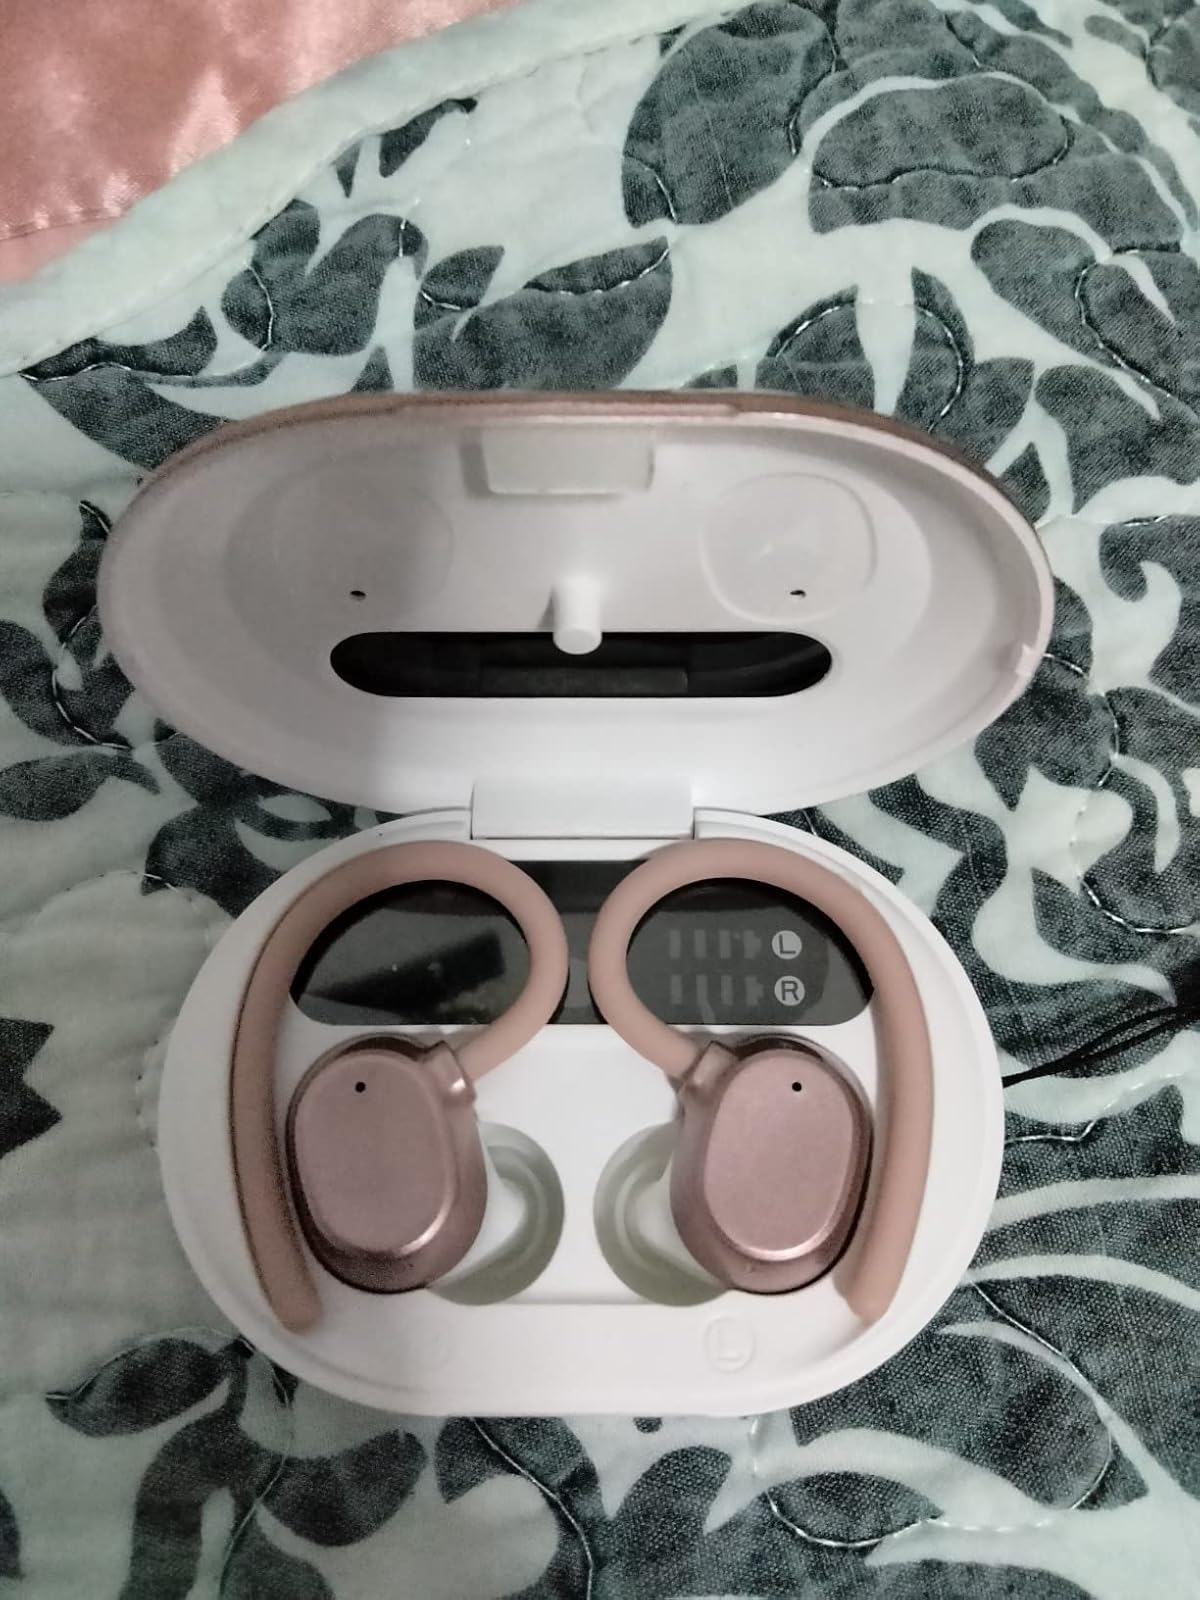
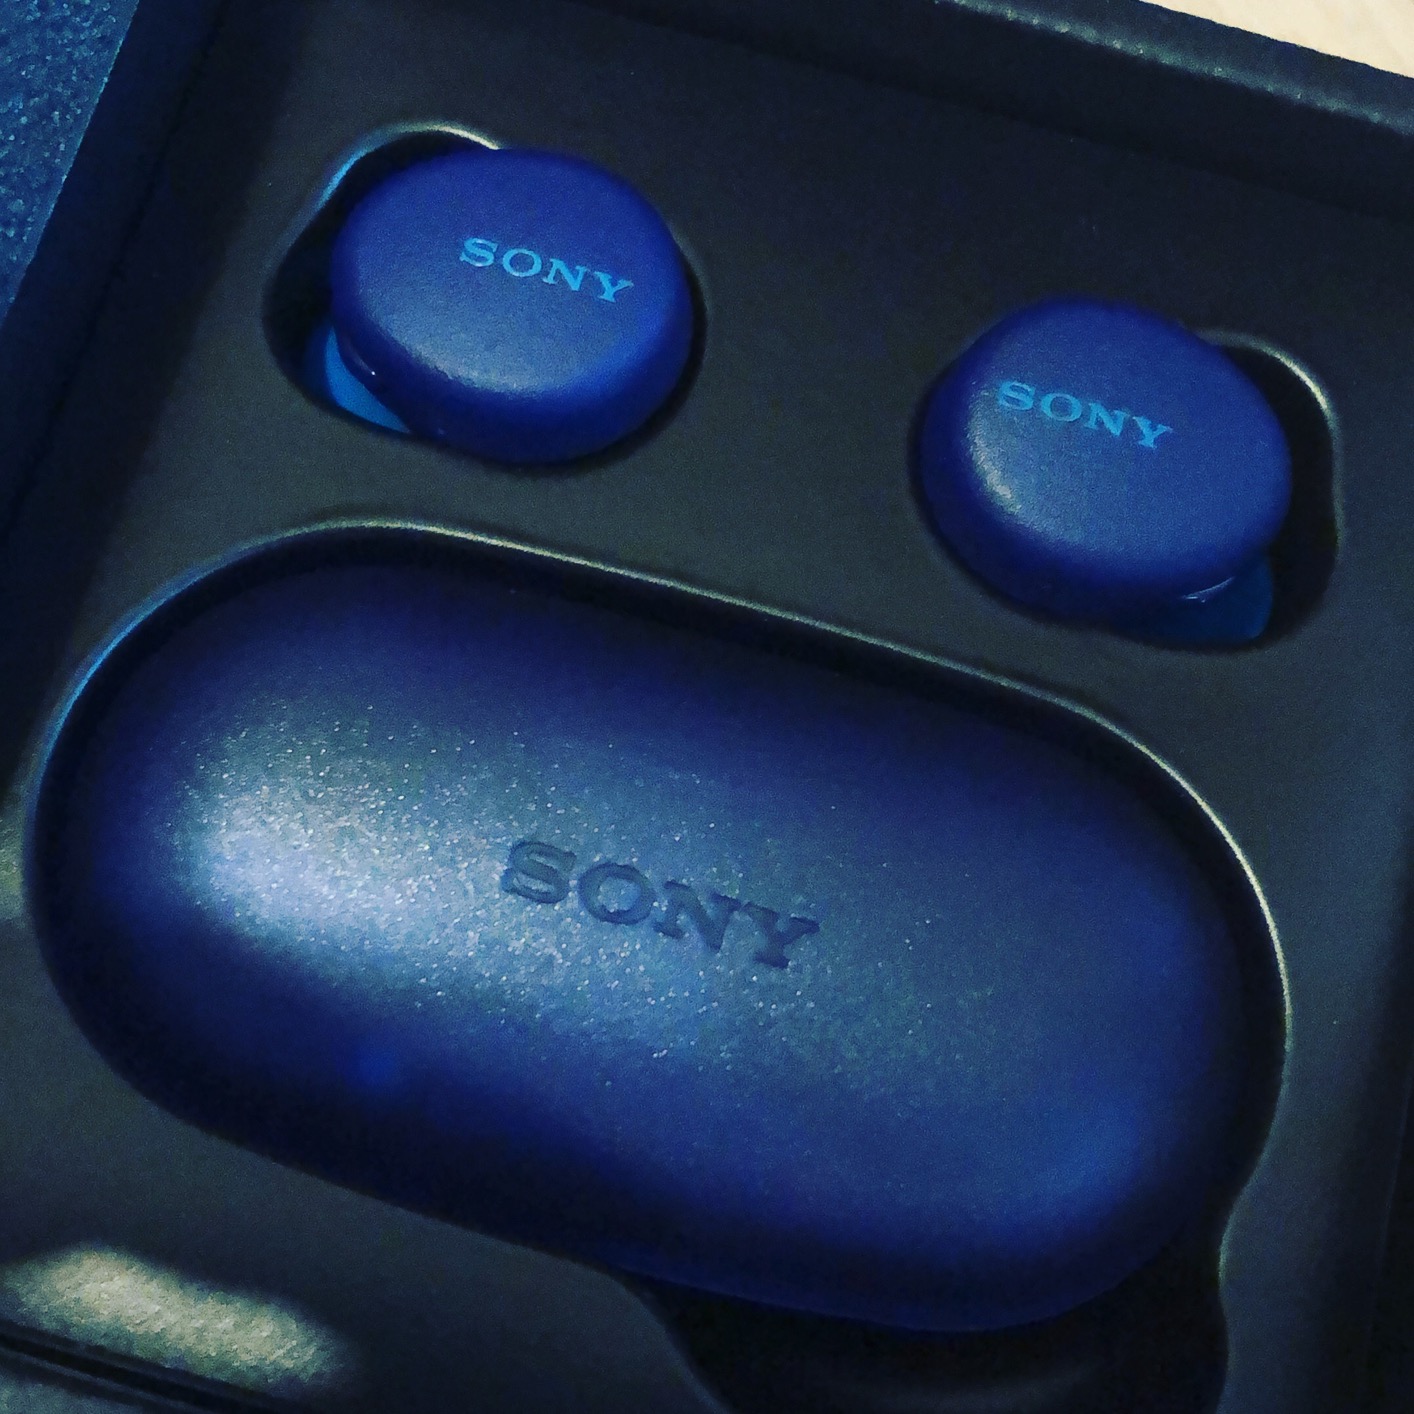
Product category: earbuds
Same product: no